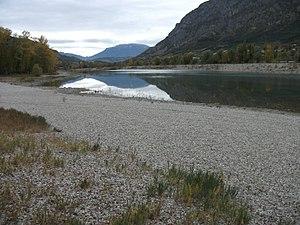
Plan d'eau les 3 lacs à Rochebrune 05 - premier lac
Rochebrune est une commune française située dans le département des Hautes-Alpes en région Provence-Alpes-Côte d'Azur.
La communauté de communes du Pays de Serre-Ponçon est une ancienne communauté de communes française, située dans les départements des Hautes-Alpes et des Alpes-de-Haute-Provence, en région Provence-Alpes-Côte d'Azur.